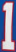
Number: 1